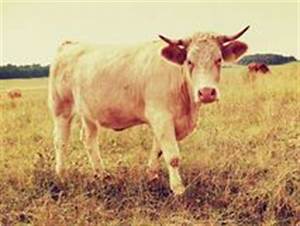
Label: mucca